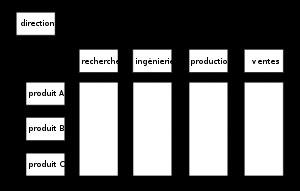
L’organisation matricielle est un type d’organisation dans lequel les personnes ou les sous-sections ayant des compétences similaires sont regroupées pour la répartition des tâches. Cette organisation fait partie d’un ensemble de pratiques mises en place pour aider à la gestion de projets tels que les programmes aéronautiques américains dans les années 1950 puis a connu un engouement dans les années 1970. Elle s’oppose à une organisation traditionnelle provenant du taylorisme ou du fayolisme et à la division verticale du travail.
Un organigramme est une représentation schématique des liens et des relations fonctionnelles, organisationnelles et hiérarchiques qui existent entre les éléments et les individus d'une organisation formelle, d'un programme, etc. et met en évidence sa structure organisationnelle.